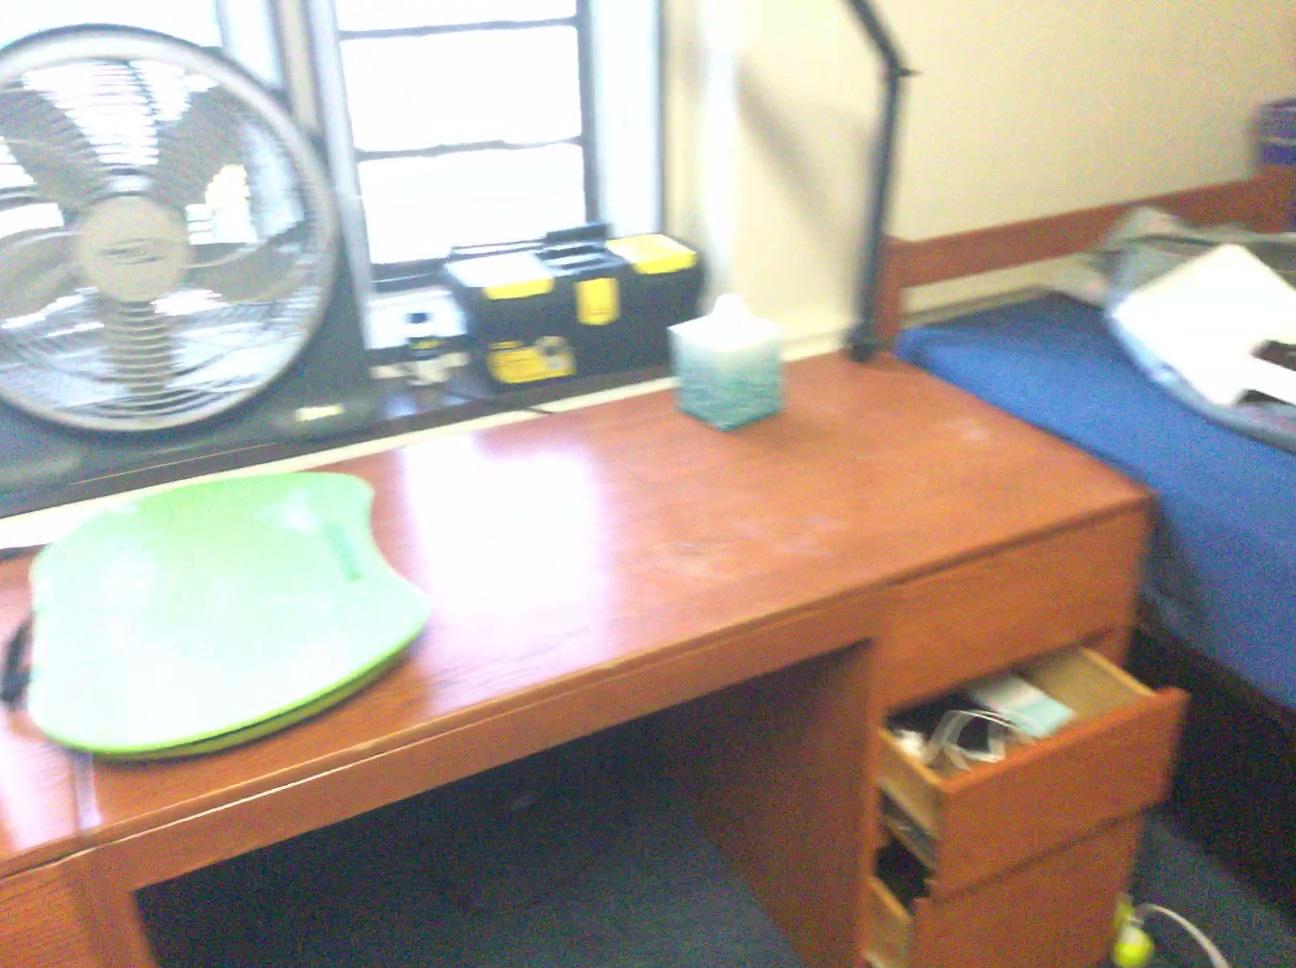
Question: Can the paper cutter fit right of the bottle from the world's perspective? Final answer should be yes or no.
Answer: Yes